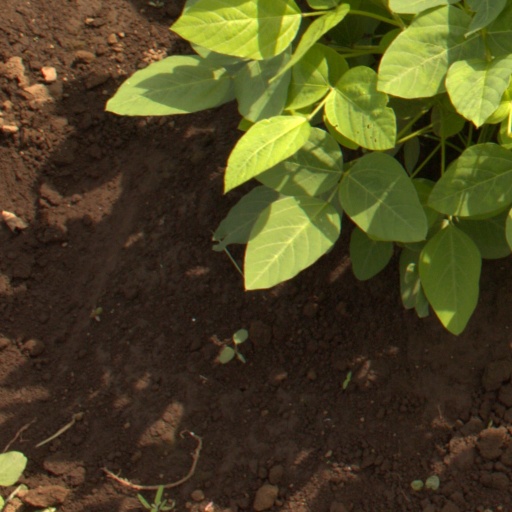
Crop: soybean